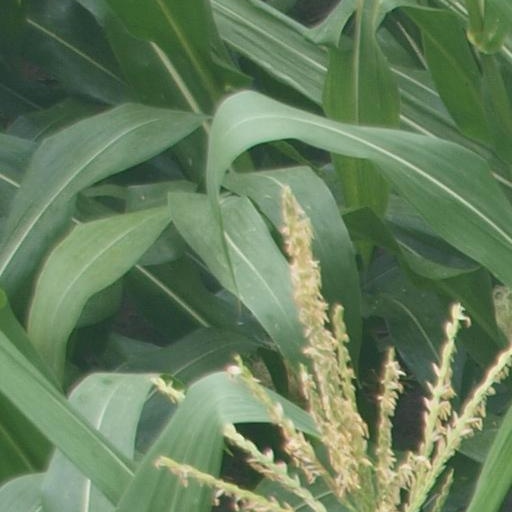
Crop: maize; corn